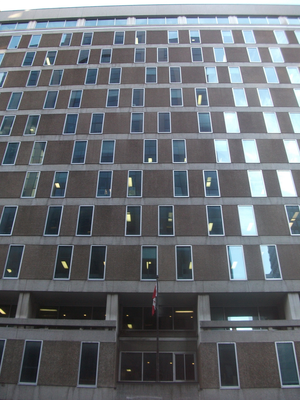
Siège du Service correctionnel du Canada - 340, avenue Laurier ouest Ottawa (Ontario) K1A 0P9
Le Service correctionnel du Canada est une agence fédérale du gouvernement du Canada responsable de l'incarcération et de la réhabilitation de criminels condamnés à deux années et plus. Elle s'occupe de la gestion des pénitenciers, et de la surveillance des délinquants et des délinquantes dans le cadre de différents types de mesures libératoires.